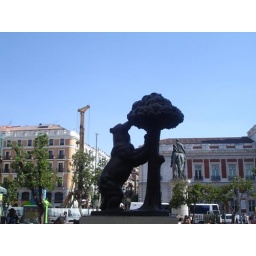
bear and tree in spain